John A. Shaud

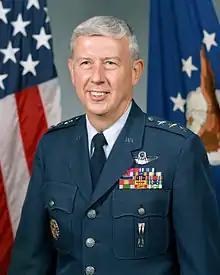

General John Albert Shaud (born December 15, 1933) is a retired United States Air Force four-star general who served as Chief of Staff, Supreme Headquarters Allied Powers Europe (COFS SHAPE) from 1988 to 1991.